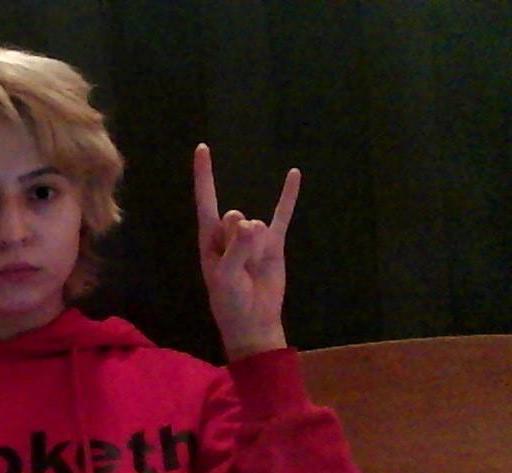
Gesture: rock